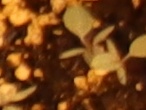
Label: Redroot Pigweed